Rick Crawford (politician)

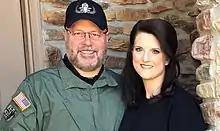
Rick and Stacy Crawford

On November 8, 2019, Crawford announced he would temporarily resign from his seat on the House Intelligence Committee. Taking his place was Jim Jordan. This move allowed Jordan to lead President Donald Trump's public impeachment hearings. Crawford said he would resume his position once the "impeachment hoax" had concluded.